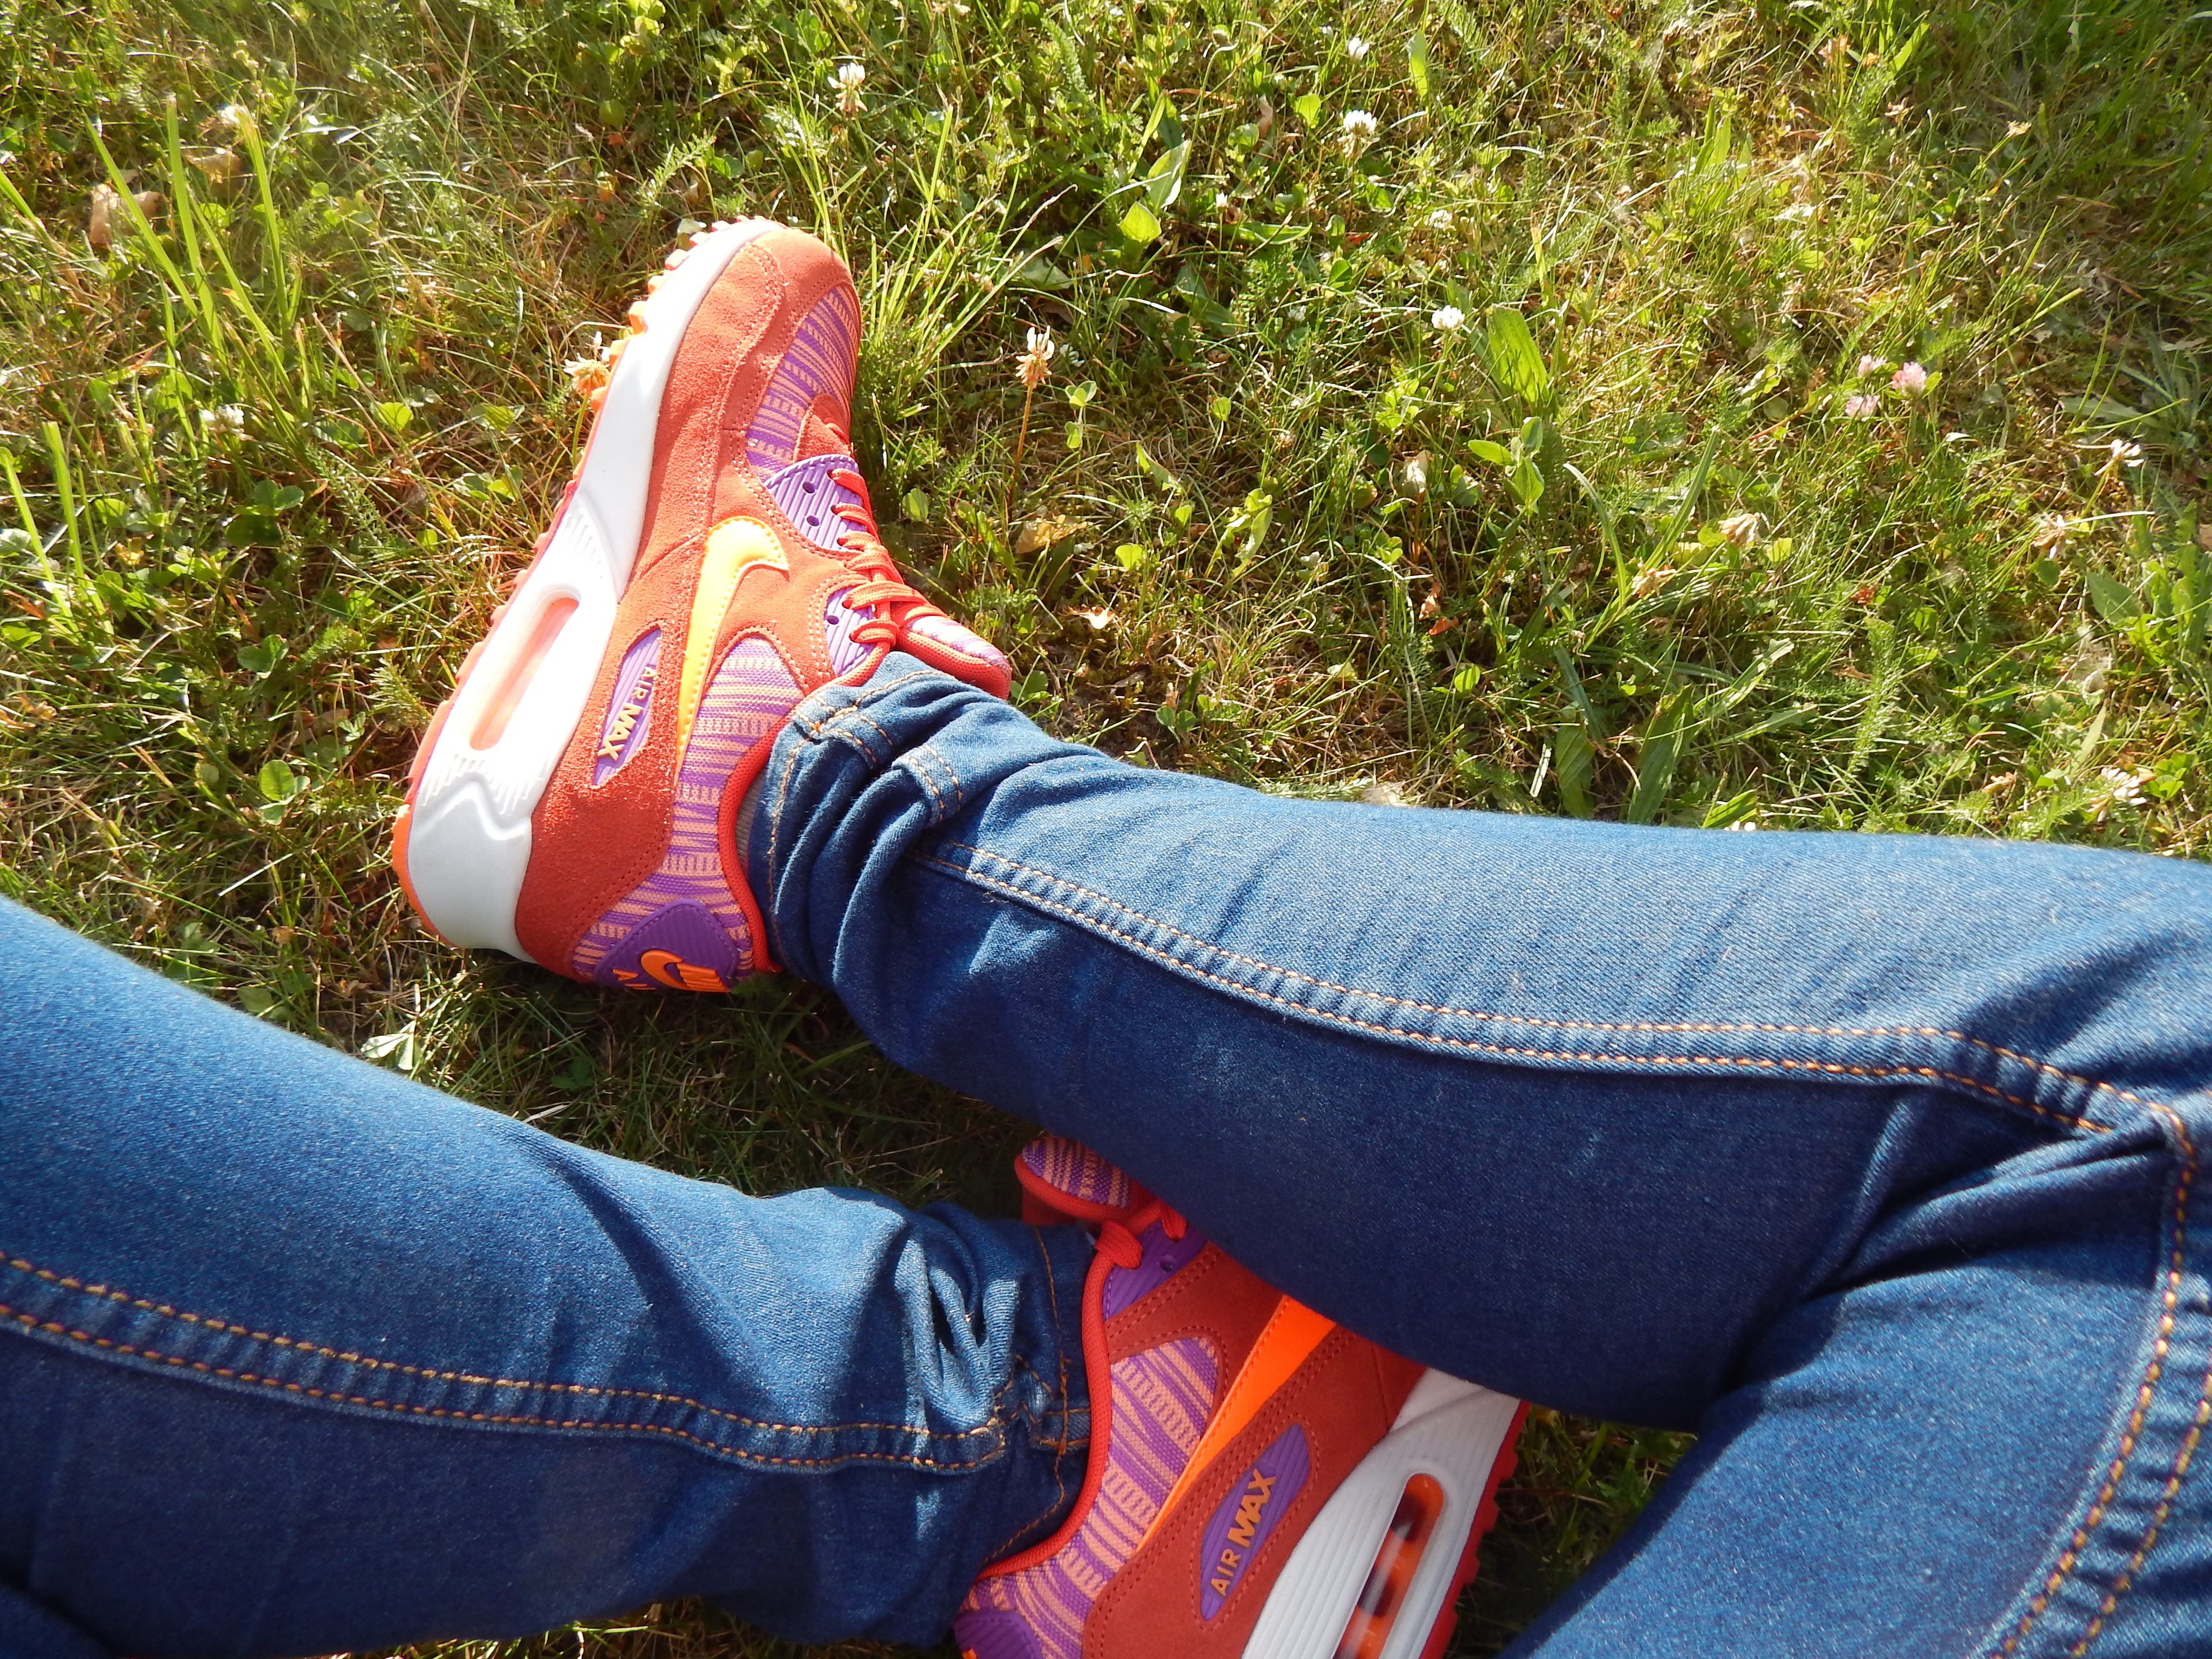
shoe, lawn, feet, summer, leg, arm, human body, boots, footwear